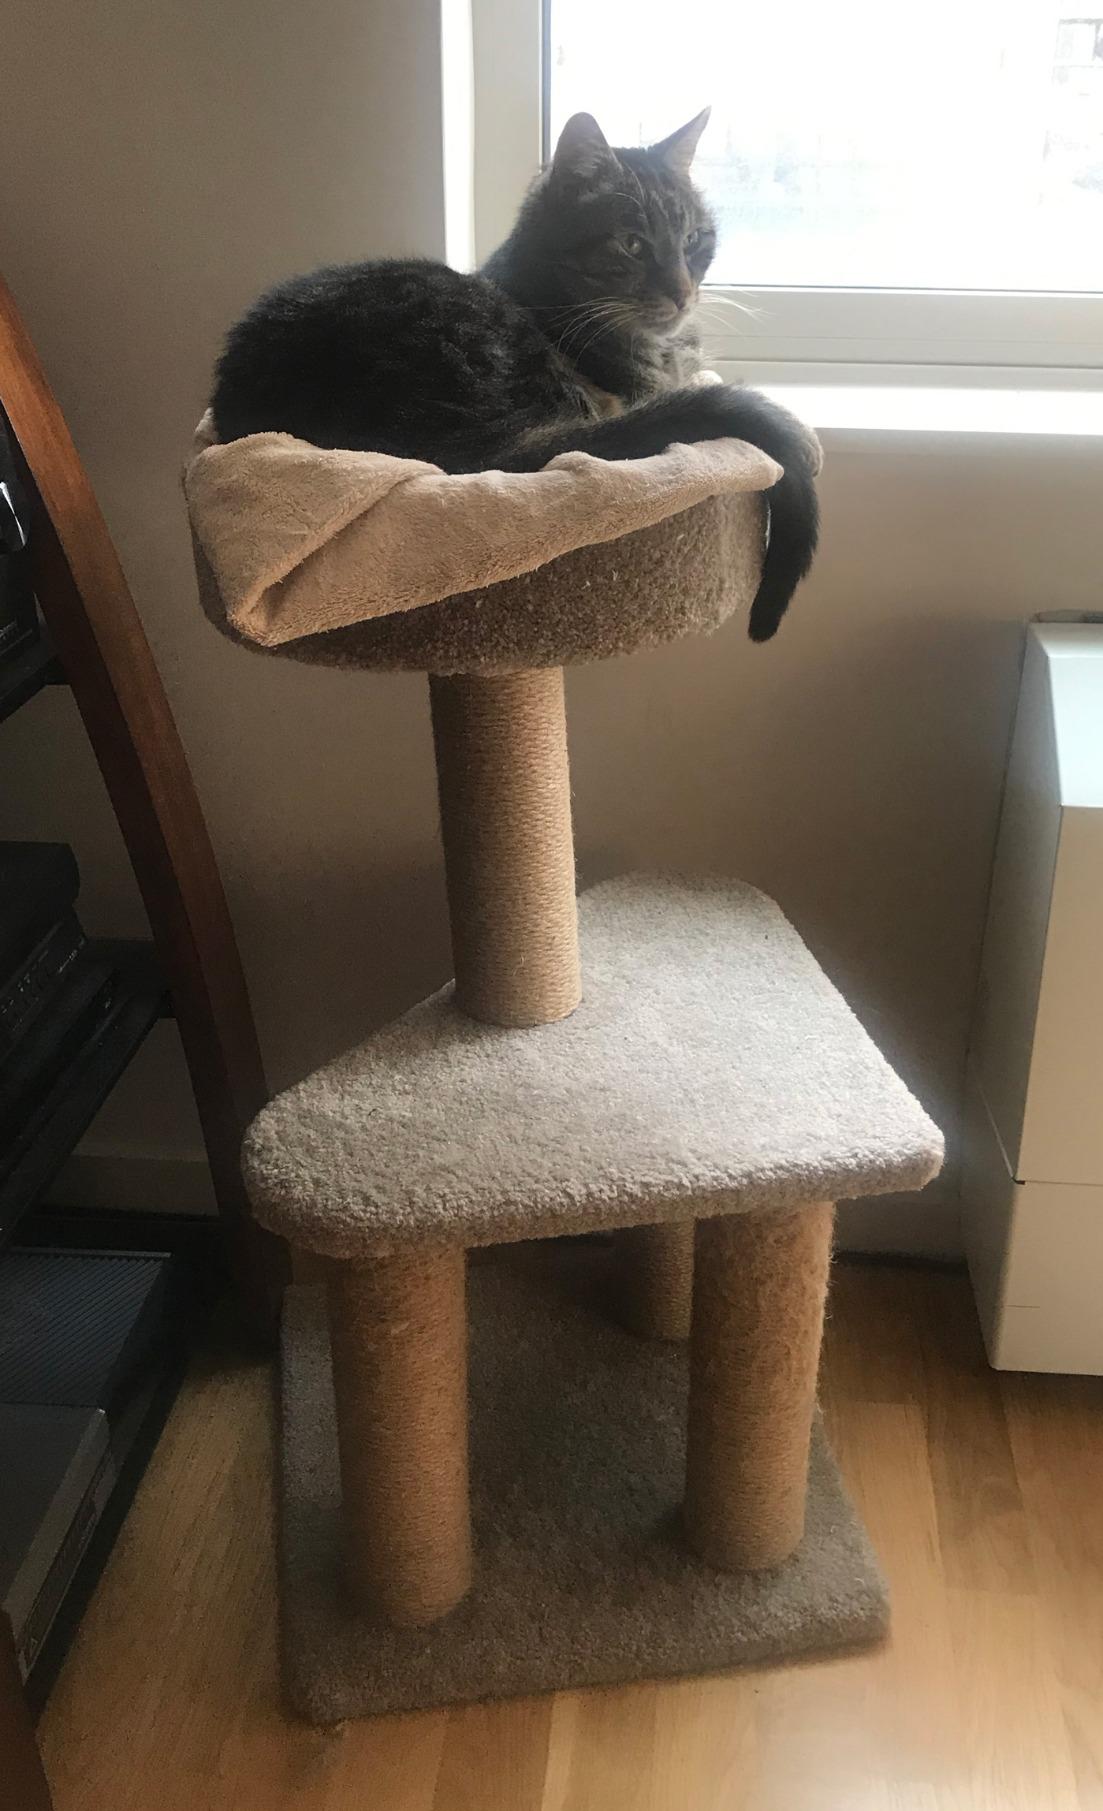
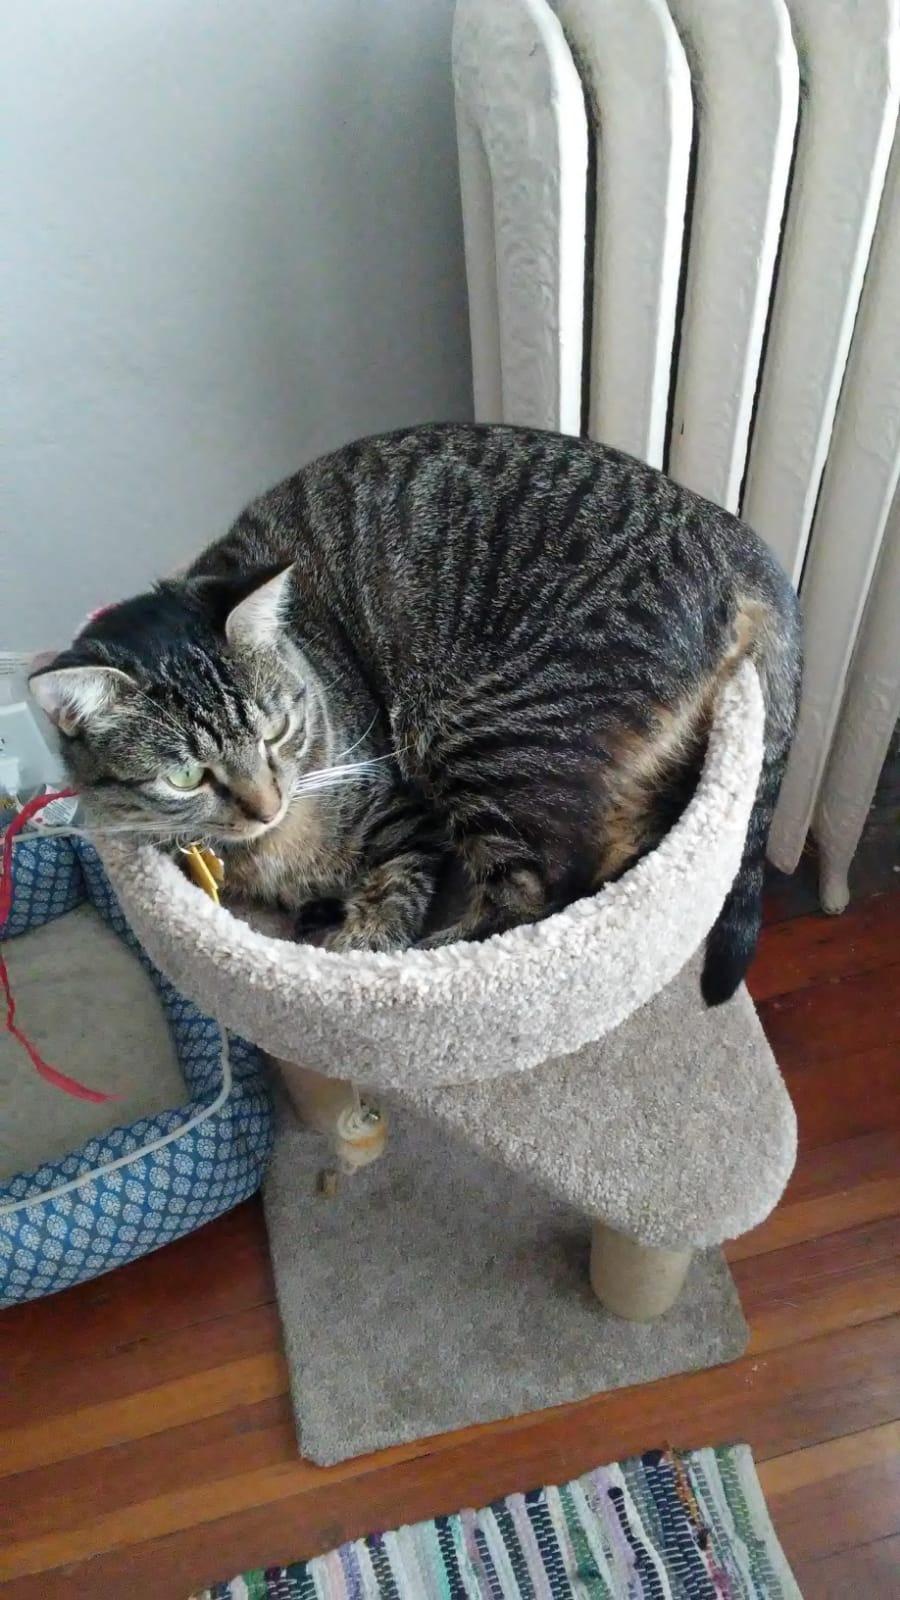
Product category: items_cat tree
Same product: yes